Mississippi Highway 322

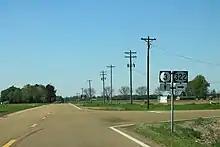
Southern end of MS 3/MS 322 concurrency

After continuing east through farmlands in Quitman County for , MS 322 reaches an intersection with MS 3. The two routes head north and enter the town of Lambert. At Scott Avenue, MS 322 leaves the concurrency and heads east, crossing a railroad and intersecting MS 321. At first, the highway heads due east, but then takes a more curvy path around bayous, Little Tallahatchie River, and Old Yocona River. MS 322 enters the town of Crowder on 3rd Street. Near the center of town, MS 322 takes a one-block jog north on Quitman Avenue before resuming an easterly course on 2nd Street. MS 322 heads into Panola County, still within the town of Crowder, heading in a general eastern direction, again crossing the Little Tallahatchie River, and ends at MS 35.